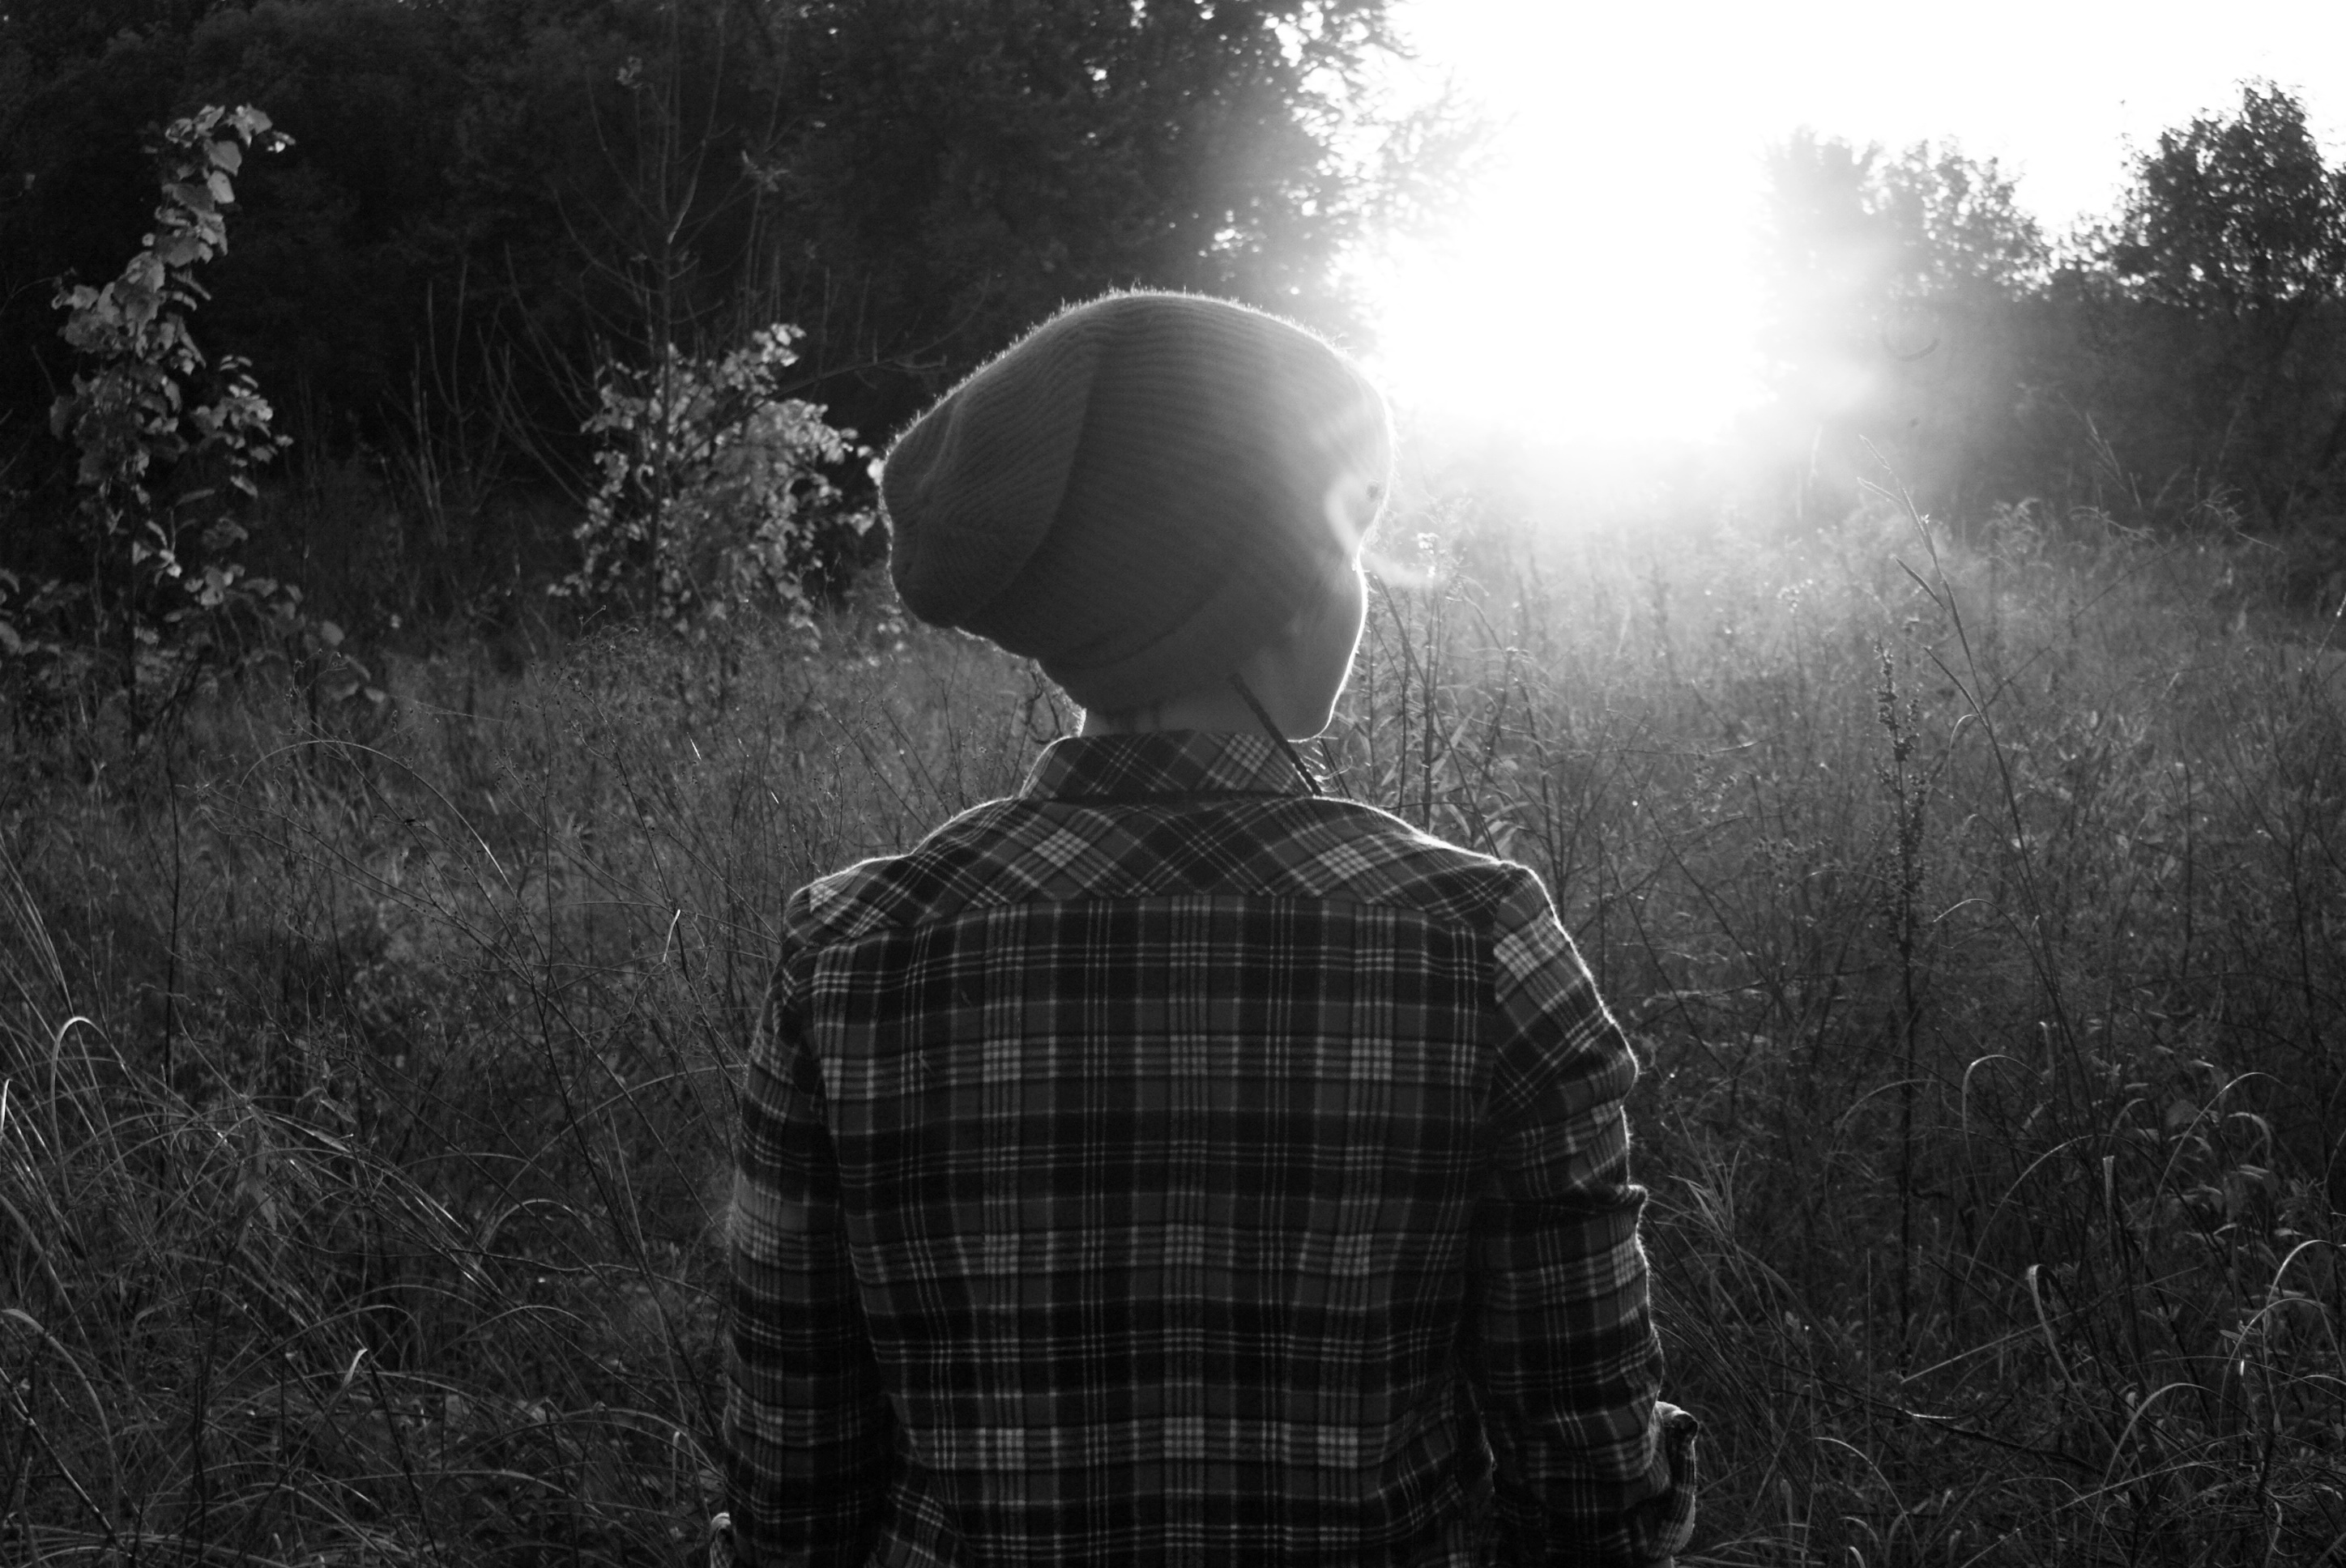
forest, grass, winter, light, black and white, girl, sun, white, photography, meadow, sunlight, weather, darkness, black, monochrome, season, photograph, monochrome photography, atmospheric phenomenon